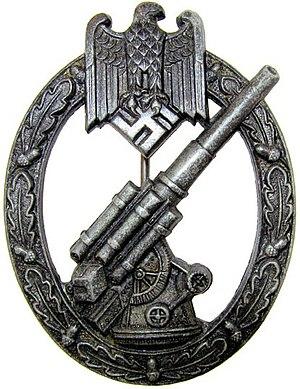
L'insigne de la défense antiaérienne de la Heer, est une décoration militaire allemande du Troisième Reich. Il est créé le 18 juillet 1941 et institué par le Generalfeldmarschall Walther von Brauchitsch pour récompenser le personnel de la Heer qui sert dans la défense ou la détection antiaérienne.